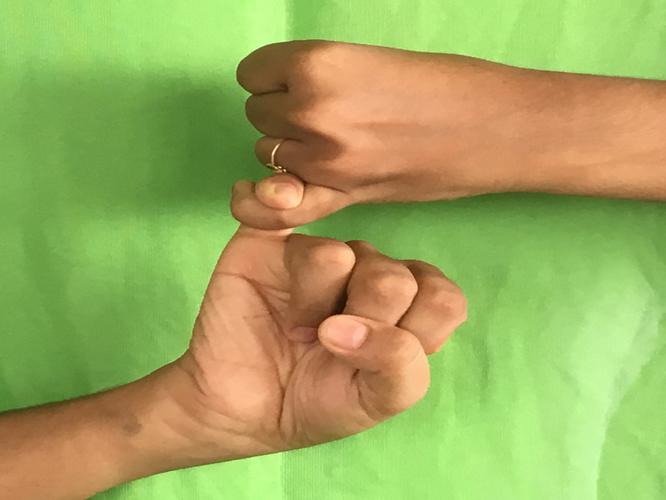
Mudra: Kilaka
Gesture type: double_hand